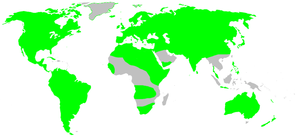
Les Dictynidae sont une famille d'araignées aranéomorphes.